The Morrow Project

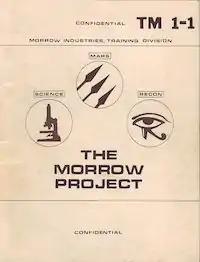
1st edition cover

The Morrow Project is a science fiction role-playing game created by Kevin Dockery, Robert Sadler and Richard Tucholka and published by Timeline Ltd. It is set after a devastating nuclear war. It was first released in the 1980s, and it still has a loyal following. The fourth edition was released as of December 15, 2013 by Chris Morrell and Robert O'Connor.